Roberto Baggio

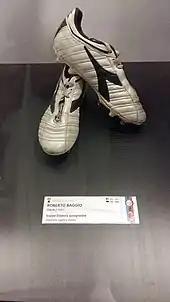
Baggio's Diadora boots in the San Siro museum, home of Inter and AC Milan

After the 1998 World Cup, Baggio signed with his favourite childhood club Inter Milan in order to compete in the UEFA Champions League. He made his club debut on 12 August 1998, in the first leg of the second round of the qualifying stages of the latter competition, scoring a goal and providing three assists in a 4–0 win over Skonto FC in Pisa. After injuries, disappointing results, and several managerial changes throughout the season, including Luigi Simoni, Mircea Lucescu, and Roy Hodgson, Baggio struggled to gain playing time, and was used out of position as a winger, often as a substitute. Baggio scored five league goals and provided 10 assists in 23 appearances during the 1998–99 season, as Inter finished in eighth place, missing out on a European spot. He helped Inter to a Coppa Italia semi-final, losing out to eventual winners Parma. Baggio scored a goal against his former club Bologna in a European play-off match, but Inter lost both matches, failing to qualify for the UEFA Cup. Baggio also scored four goals in the Champions League, helping lead Inter through the qualifying rounds to the quarter-finals, where they were eliminated by eventual winners Manchester United, also scoring a memorable brace against defending champions Real Madrid in the group stage.